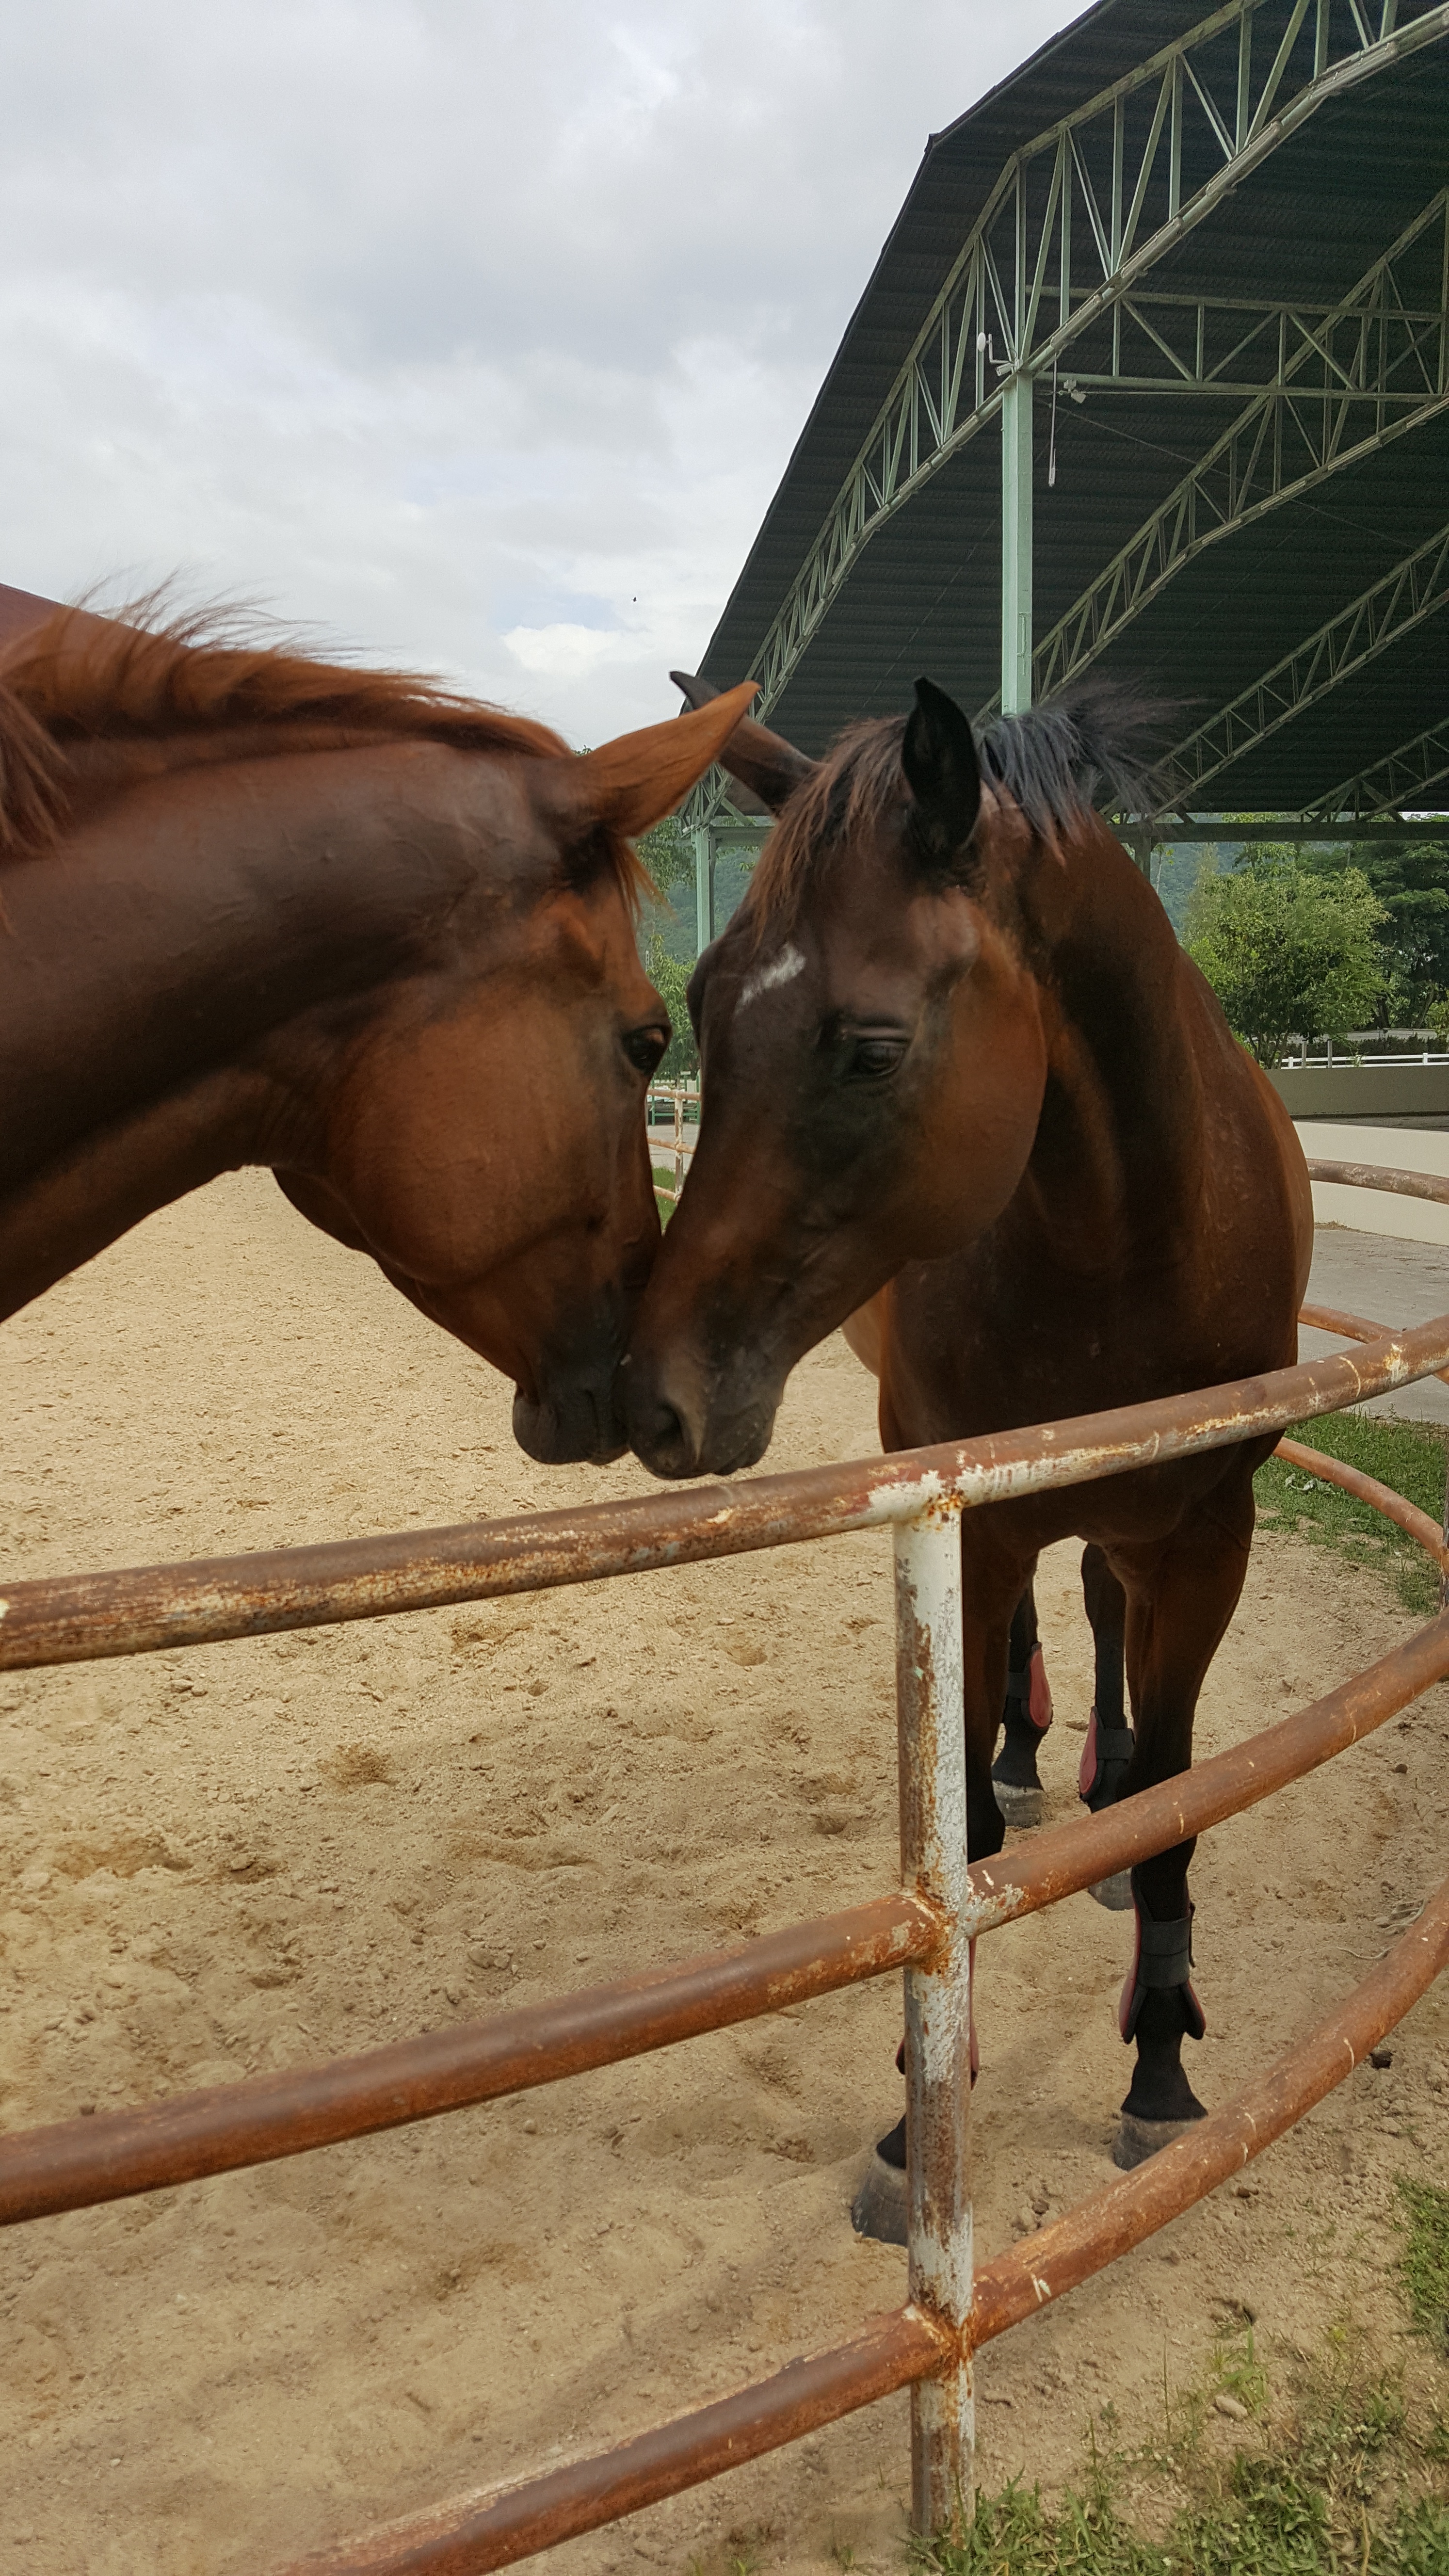
animal, love, ranch, horse, brown, couple, mammal, stallion, mane, friendship, equestrian, equine, mare, equestrianism, pack animal, horse like mammal, mustang horse